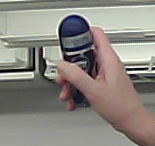
Product: nivea_rollon